1912 East Carmarthenshire by-election

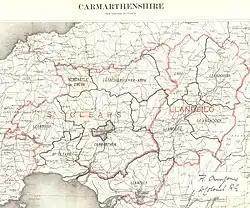
Carmarthenshire showing boundaries for 1885-1918

The 1912 East Carmarthenshire by-election was a Parliamentary by-election held on 22 August 1912. The constituency returned one Member of Parliament (MP) to the House of Commons of the United Kingdom, elected by the first past the post voting system.